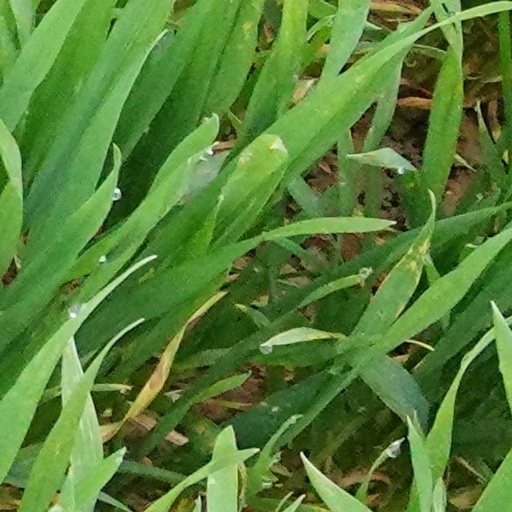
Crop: wheat